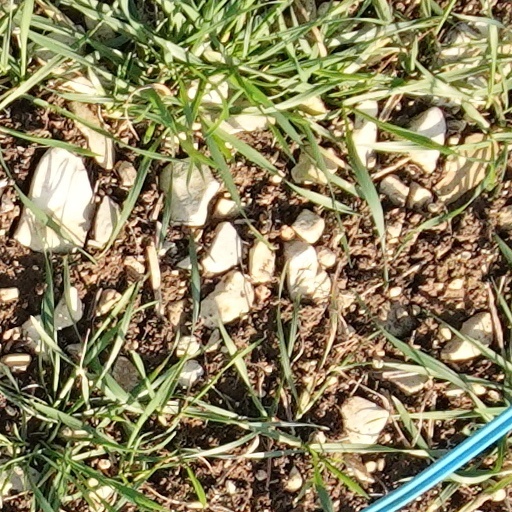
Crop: wheat